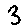
Label: 3